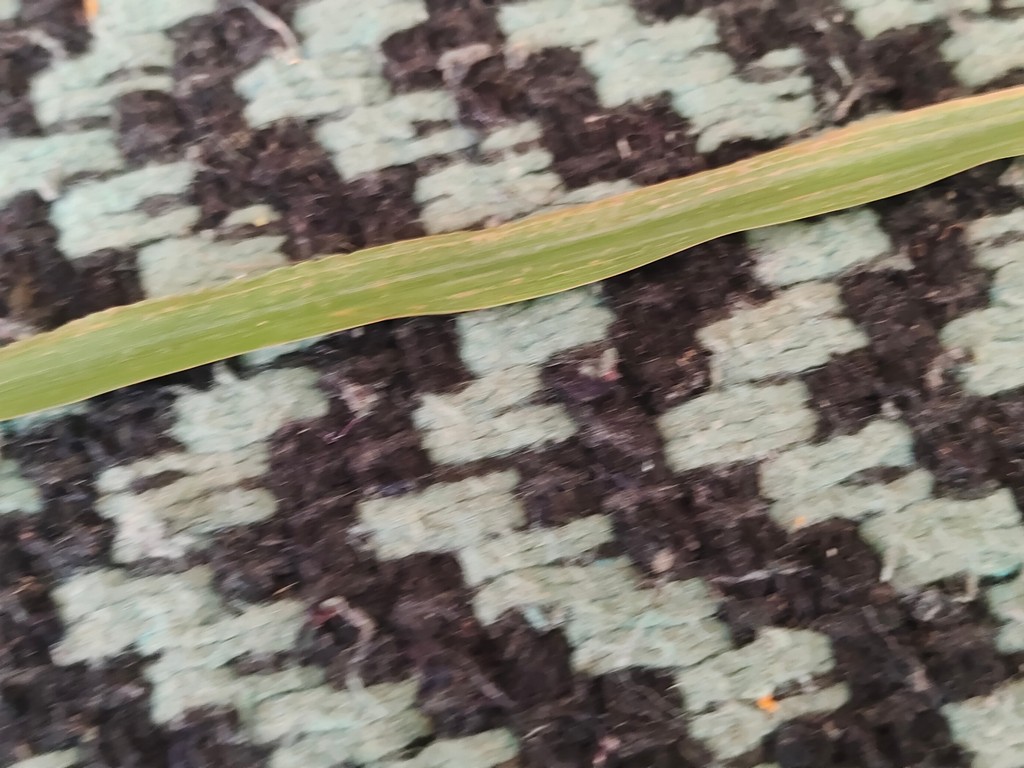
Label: Unhealthy